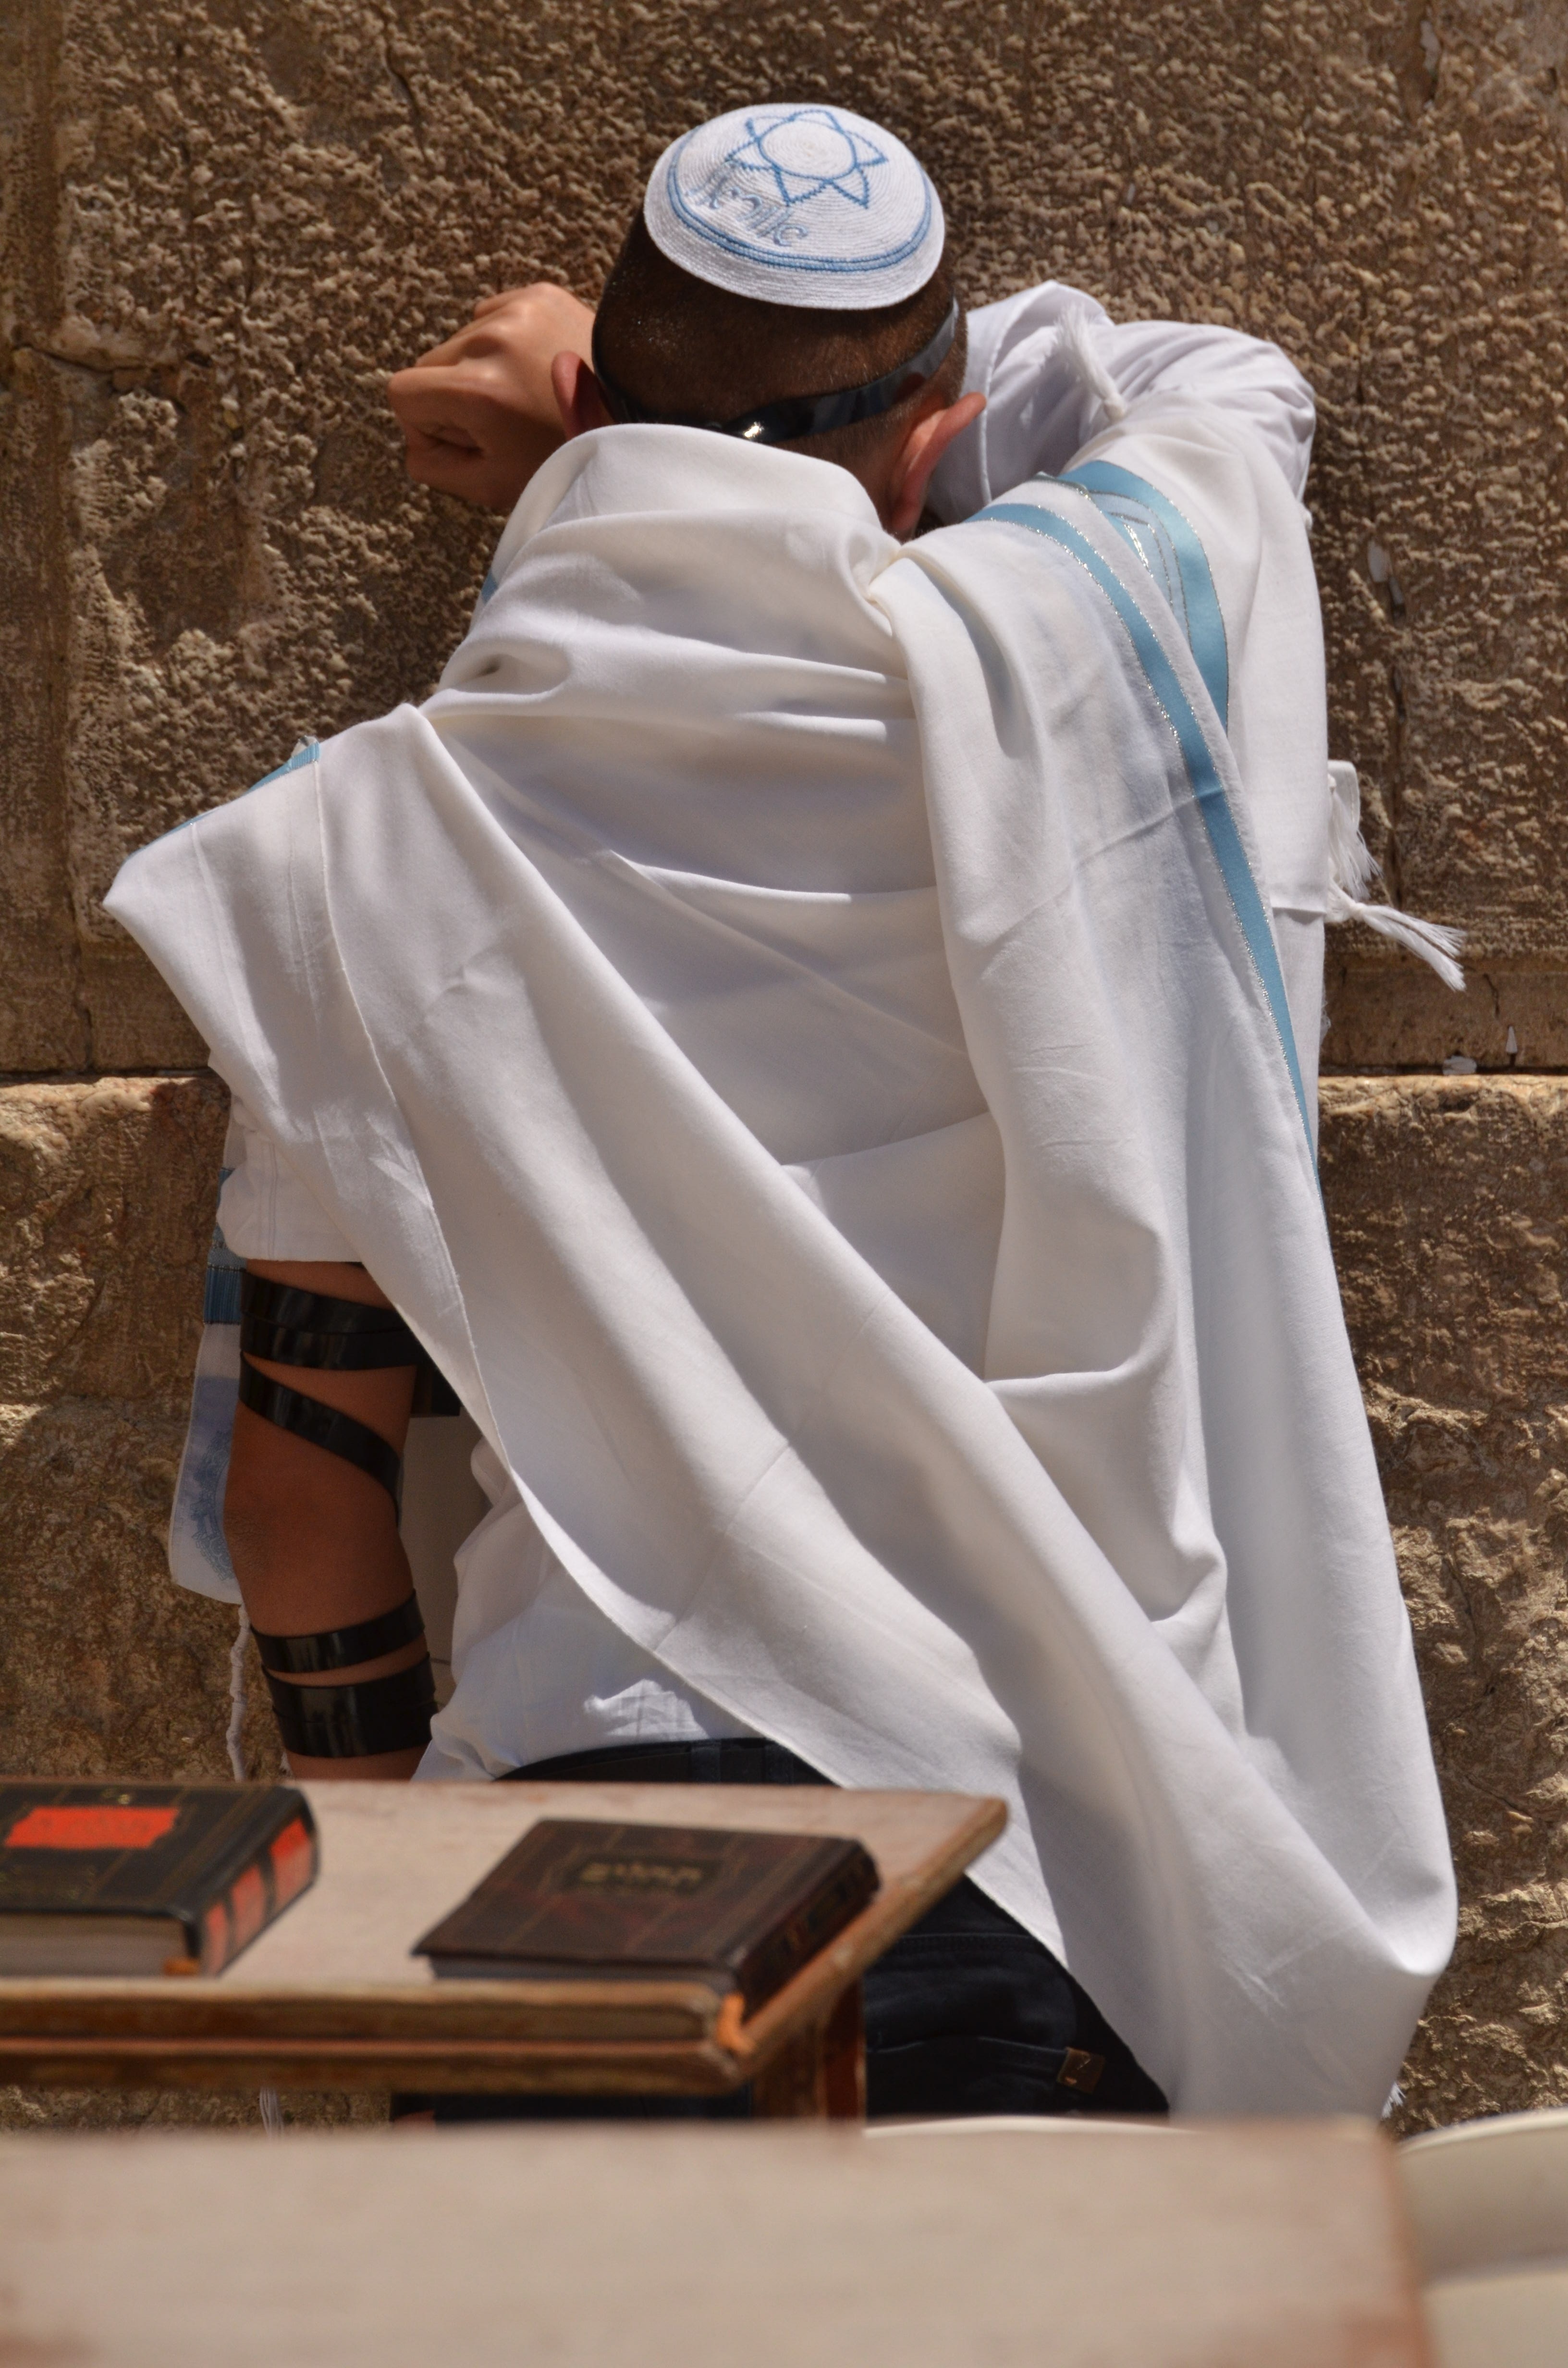
white, spring, clothing, sculpture, dress, photograph, prayer, israel, jews, wailing wall, the western wall